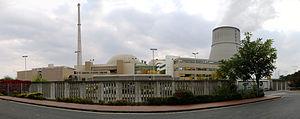
La centrale nucléaire d'Emsland est installée à côté de Lingen dans l'arrondissement du Pays de l'Ems en Basse-Saxe.
Le « Konvoi » est un modèle de réacteur nucléaire à eau pressurisée d'une puissance électrique de 1300 mégawatts. Entre 1981 et 1989, la société Kraftwerk Union a équipé de réacteurs de type Konvoi les centrales nucléaires allemandes suivantes :